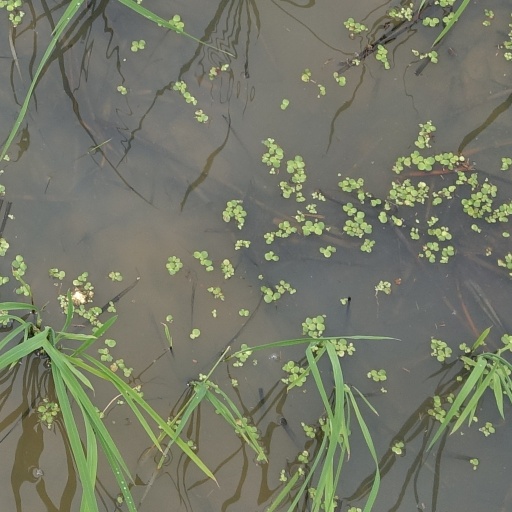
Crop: rice